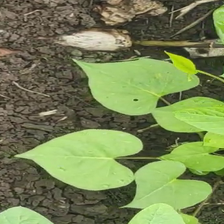
Weed species: Obscure_morning _glory(Ipomoea obscura)